Wooramel Station

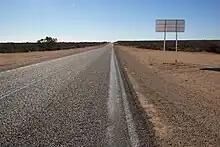
North West Coastal Highway near Wooramel

Wooramel Station is a pastoral lease and sheep station located east of Denham and south east of Carnarvon in the Gascoyne region of Western Australia.